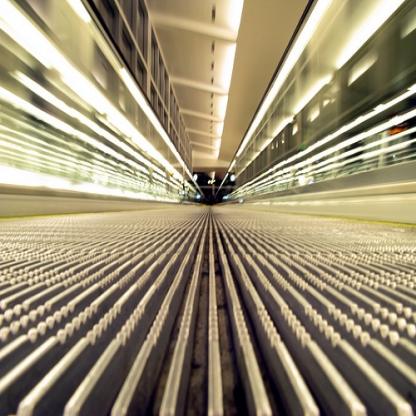
Scene: Indoor